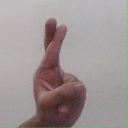
अक्षर: र